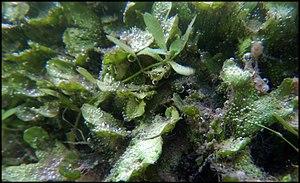
vue subaquatique d'une hépatique (Marchantiophyta) immergée à qq cm sous la surface en pied de berge dans la rivière ""Les Baillons"" à Enquin-sur-Baillons, dans le Bassin de la Canche, dans le département du Pas-de-Calais (France), ici en aout 2017. Les principales plantes aquatiques de cet herbier sont en 2017 le Faux Cresson de fontaine (Apium nodiflorum aussi dénommé Ache nodiflore), la Véronique aquatique (Veronica anagallis-aquatica), le Potamot pectiné, localement le Rubanier dressé (Sparganium erectum), une glycérie (Glyceria plicata) et sur berge le cresson de fontaine (aussi dit «
Roquebrun est une commune française située dans le département de l'Hérault en région Occitanie.